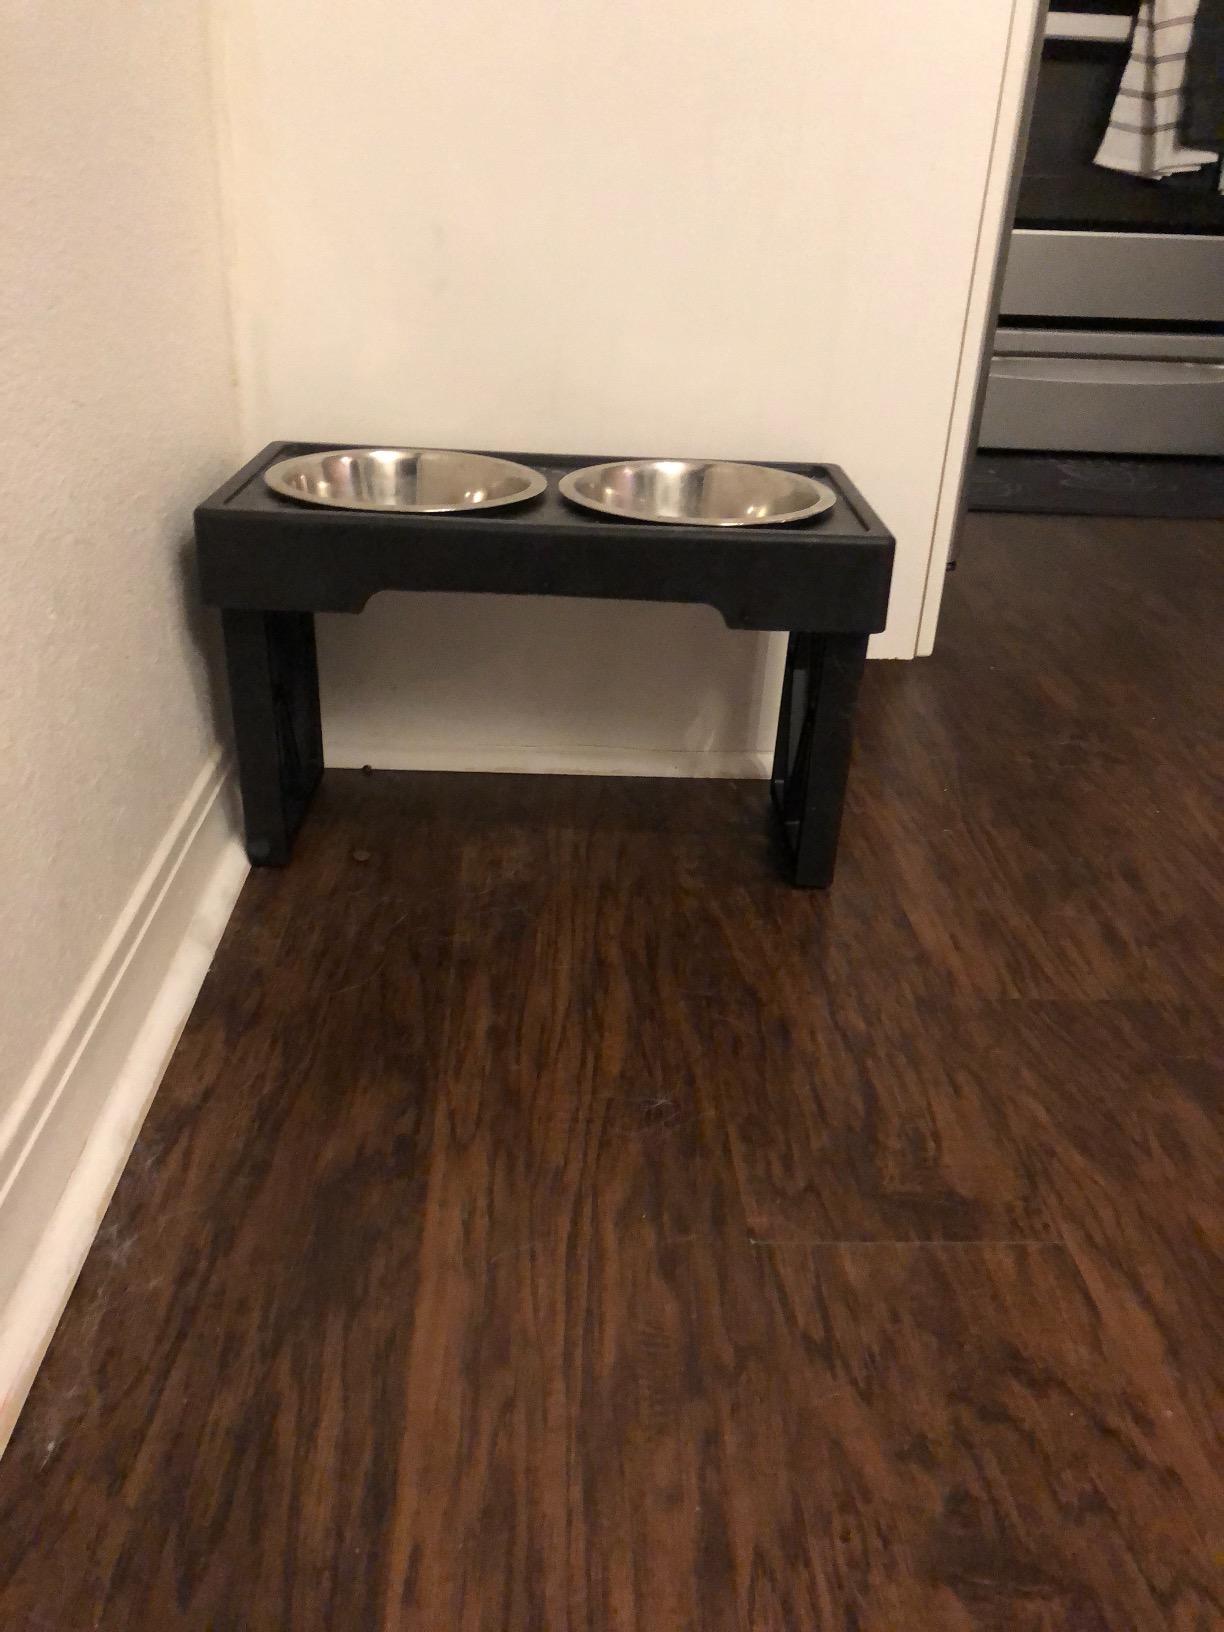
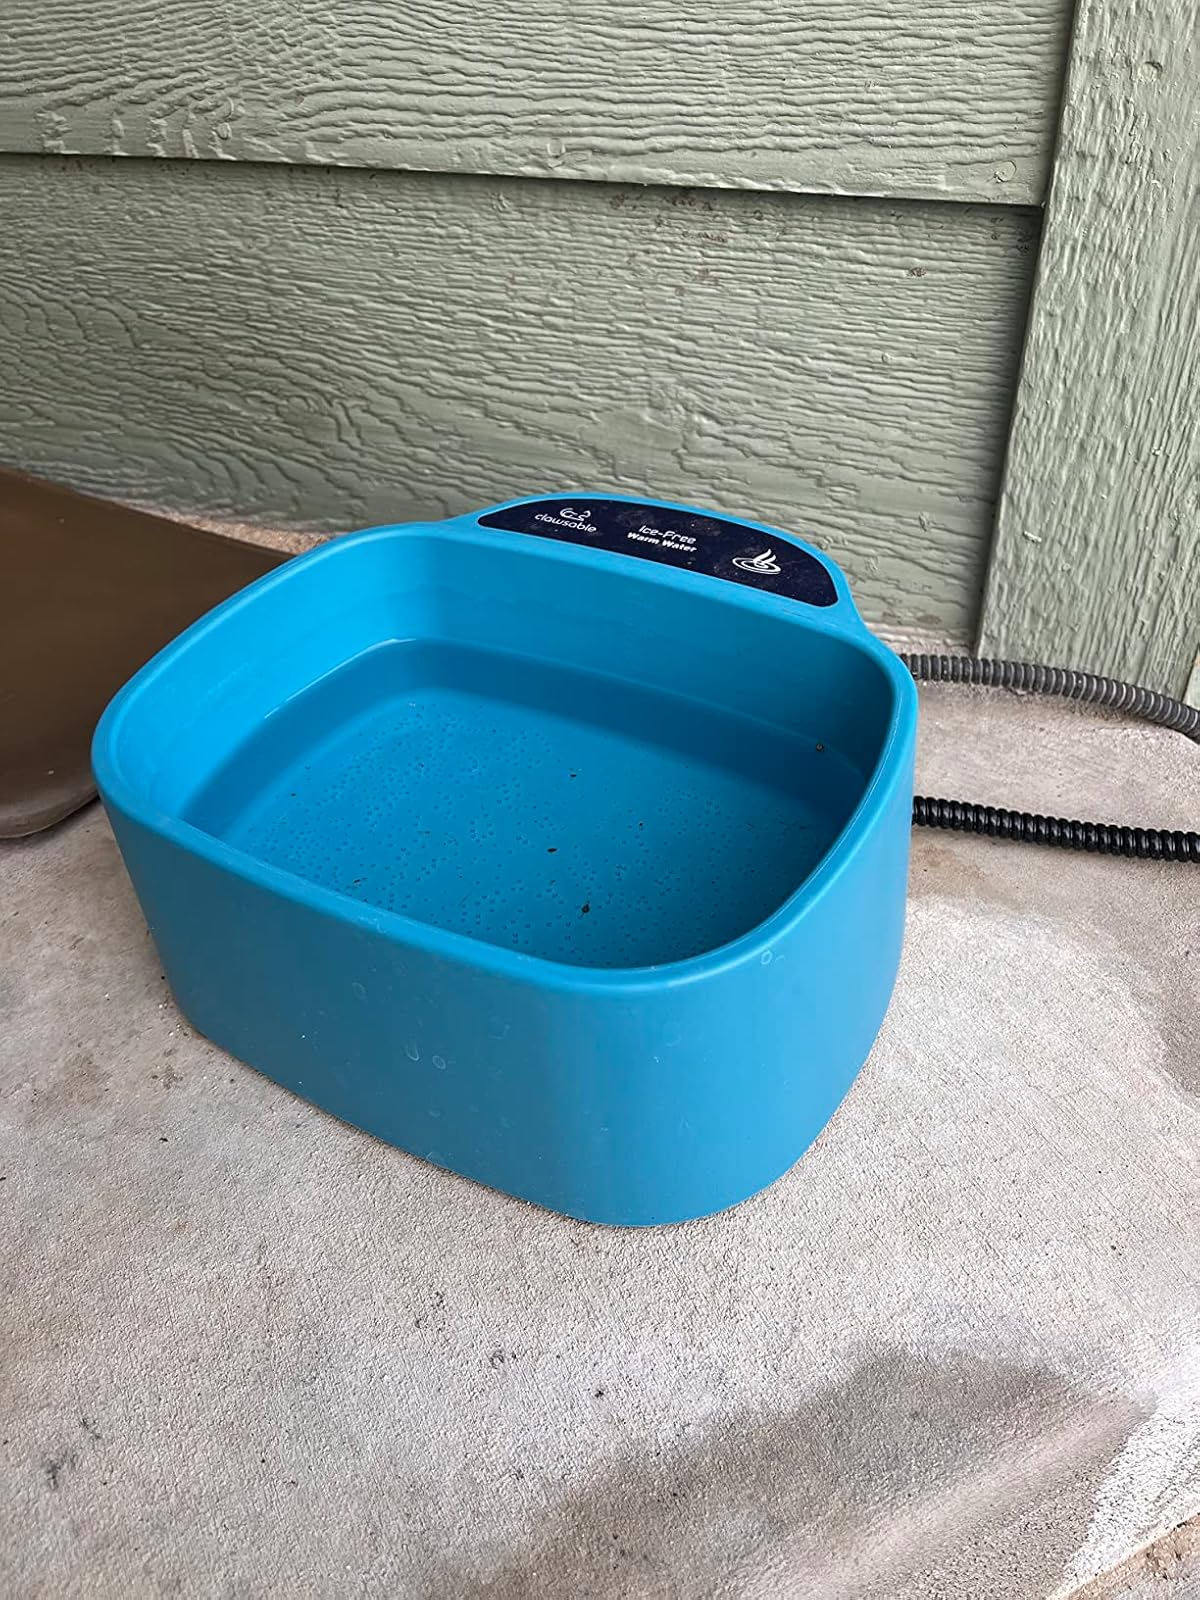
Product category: items_bowl
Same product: no